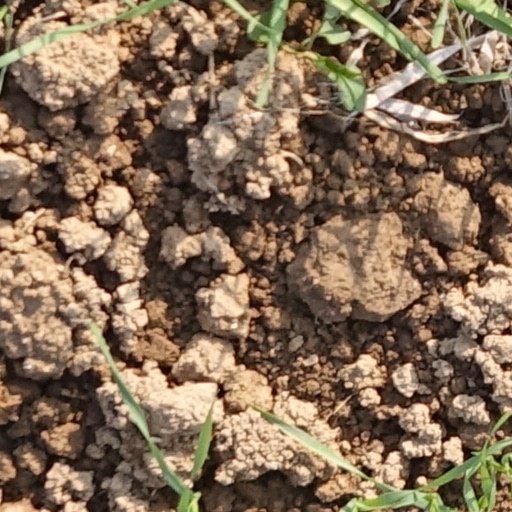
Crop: wheat